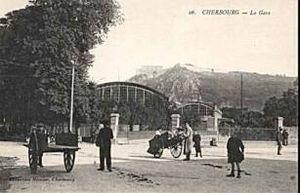
La gare de Cherbourg avec ses grandes verrières en 1920
La gare de Cherbourg est une gare ferroviaire française établie au terminus de la ligne de Mantes-la-Jolie à Cherbourg, qui permet la relation entre les villes de Paris et de Cherbourg-en-Cotentin. Elle est située au pied de la montagne du Roule à proximité du centre-ville, dans le département de la Manche, en région Normandie.